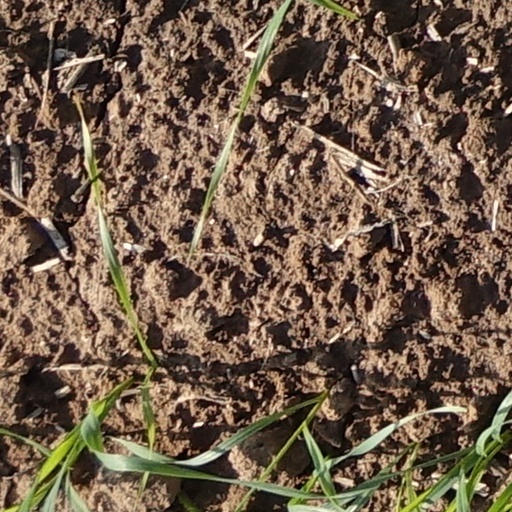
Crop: wheat